Gary Hunt

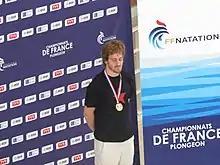
2019 French Diving Championships

Gary Hunt (born 11 June 1984), also known as Roger Gary Hunt, is an elite sports diver, specialising in cliff or high diving, and is the 2019 World champion in high diving at World Aquatics Championships event, where he holds the championship record. With a silver in the 2013 edition of the event, Hunt is the most successful male diver in the short history of the FINA recognised event.